La Saguesera

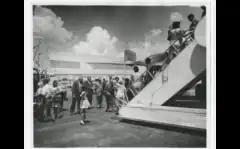
Cuban immigrants welcomed to Miami from a Freedom Flight

“La Saguesera” traces its origins to the large influx of Cuban immigrants to Miami in the 1960s following the Cuban Revolution. In the early years, Cuban immigrants settled in Miami's southwest region due to affordable rents and easy access to public transportation, making it an ideal location for establishing a community.